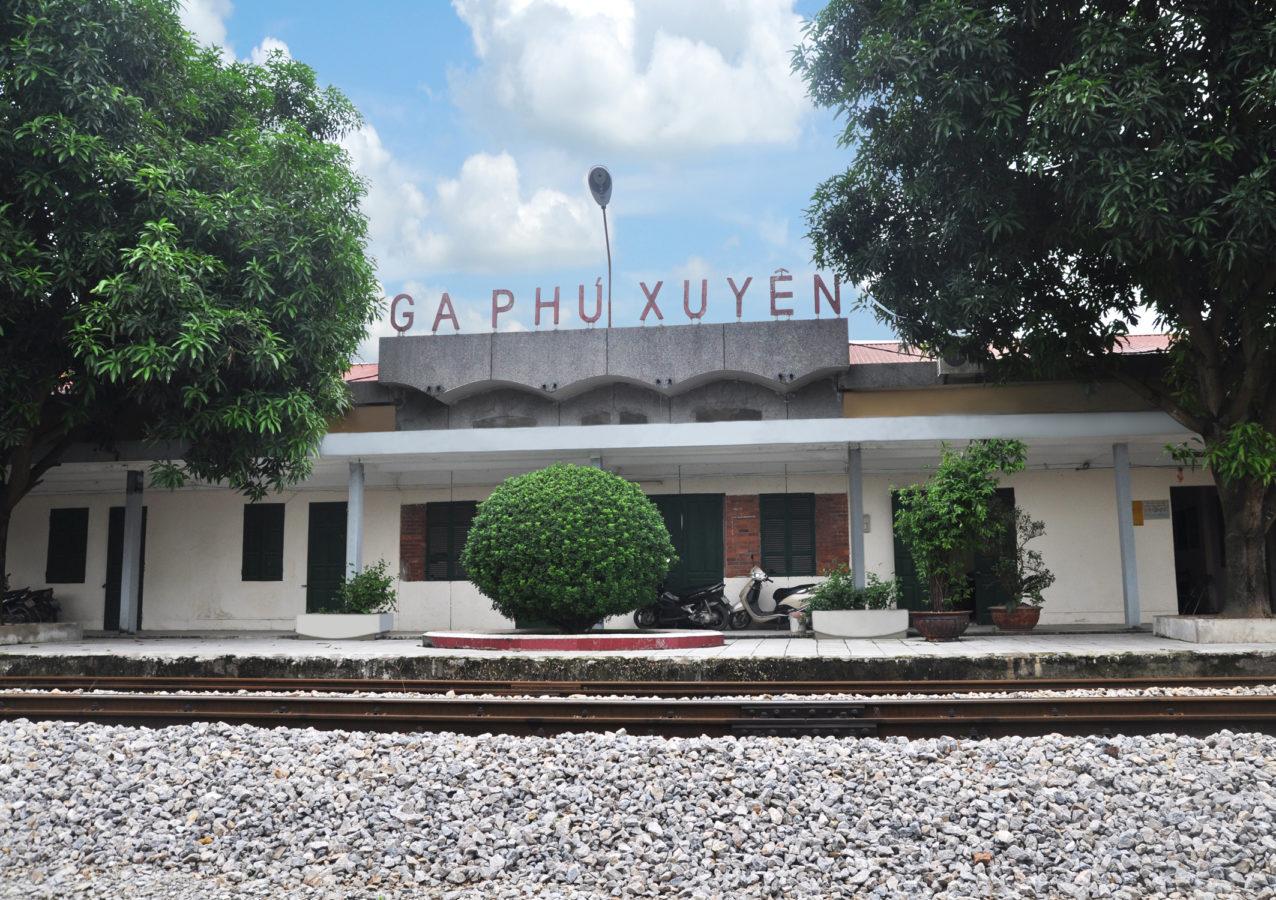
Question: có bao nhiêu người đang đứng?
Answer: không có ai cả